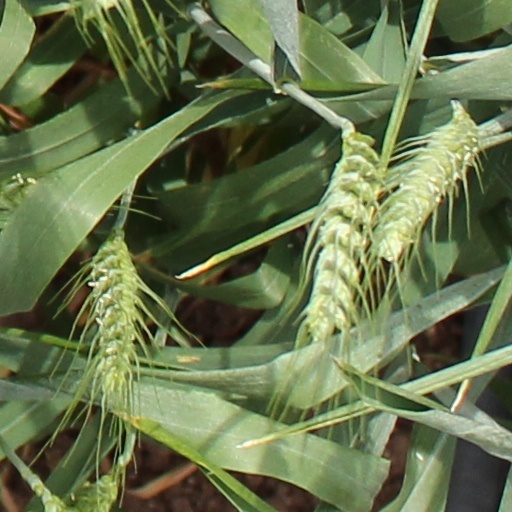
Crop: wheat